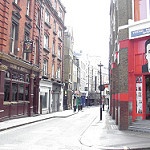
Label: street